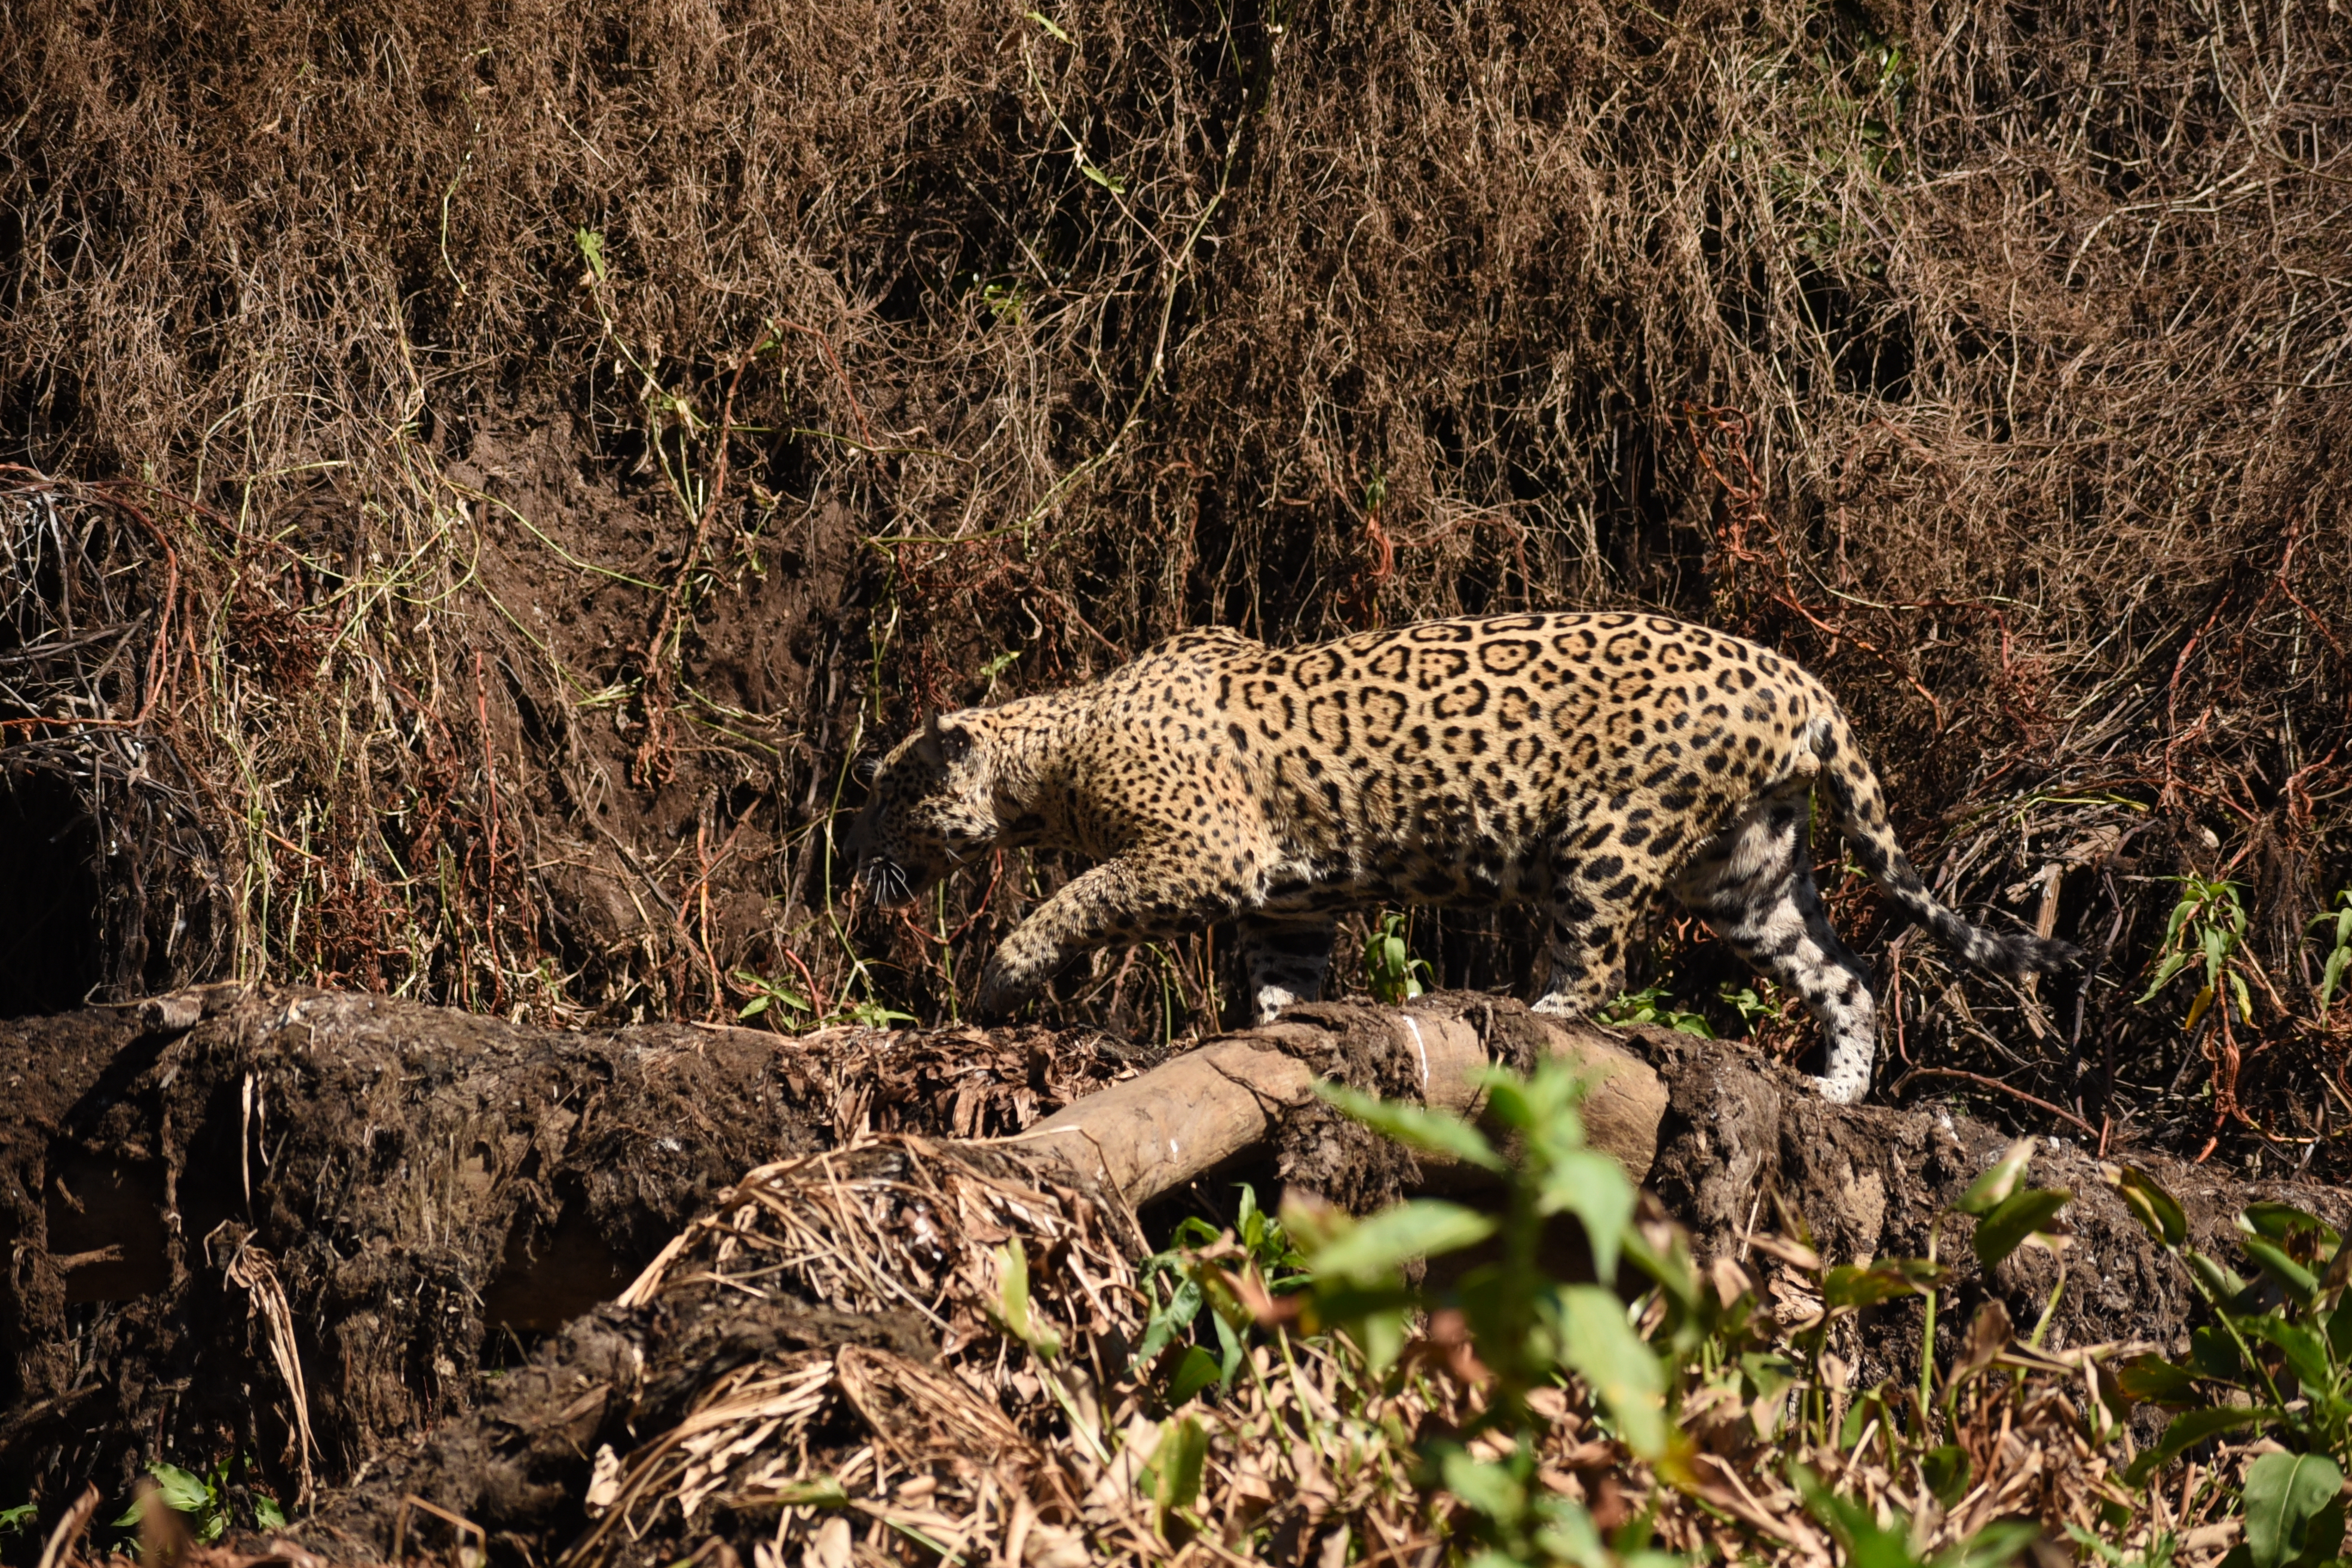
Jaguar: Kasimir